Lu Lu Sein

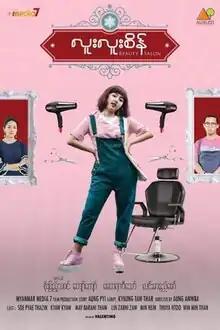
Poster

Lu Lu Sein is a 2020 Burmese comedy television series. It aired on 5 Plus, from 31 July to 30 October 2020, on every Friday, Saturday and Sunday at 20:30 for 40 episodes.